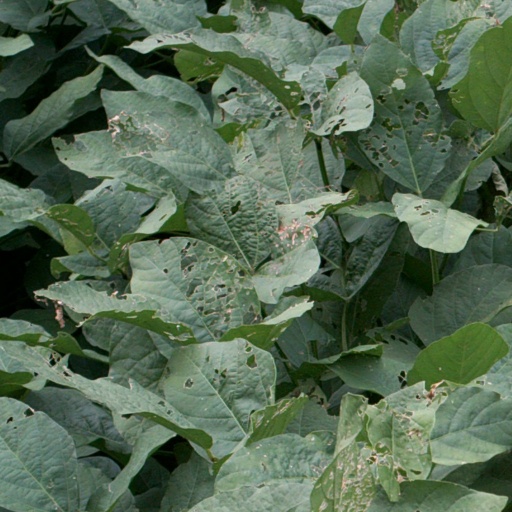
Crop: soybean